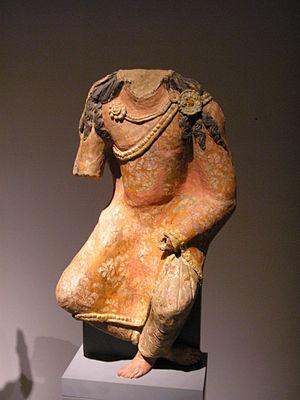
Les grottes de Kumtura sont un ensemble de temples bouddhistes creusés dans la roche. Elles sont situées le long des rives de la Muzat, sur l'ancienne route de la soie à 25 km à l'ouest de Kucha, une ville du Turkestan chinois. 112 temples troglodytes subsistent, datant du Ve au XIe siècle. Le site est abandonné après les conquêtes islamiques puis endommagé par des occupations occasionnelles. Au début du XXe siècle, plusieurs expéditions étrangères en Asie centrale chinoise s'y arrêtent, notamment celles d'Ōtani en 1902, d'Oldenbourg et de Le Coq, ce dernier ramenant plusieurs fresques à Berlin, où elles sont maintenant exposées au musée d'art asiatique.